Dikili

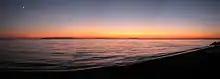
The island of Lesbos viewed from the coast of Dikili

Dikili town centre is situated opposite the Greek island of Lesbos. A small islet within Dikili district (called "Garip Adası" locally, with ancient sources also citing the name "Argounissai") made international headlines in April 2007. The islet was offered for sale by its proprietors and The Guardian reported the Greek islanders of Lesbos raising money among themselves to buy the islet.